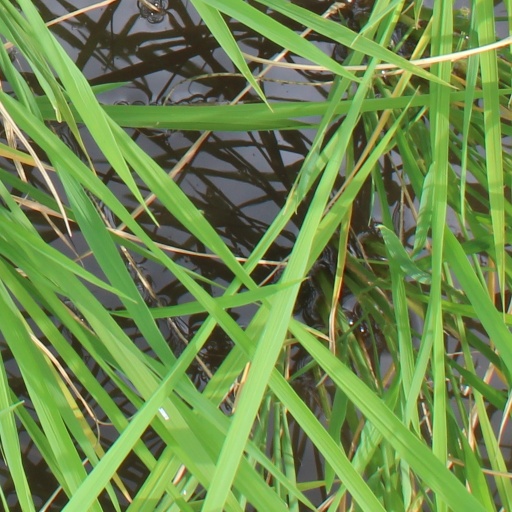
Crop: rice